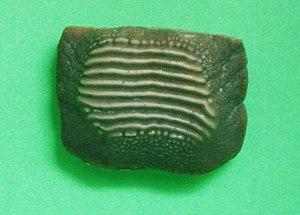
Ptychodus est un genre éteint de requins hybodontiformes ayant vécu entre le Crétacé supérieur et le début du Paléocène, il y a environ entre 99,6 et 61,7 Ma. Il est connu en Amérique, en Europe et en Asie.